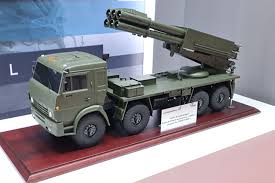
Label: Self Propelled Artillery